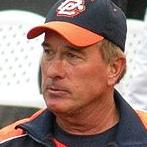
Age: 53